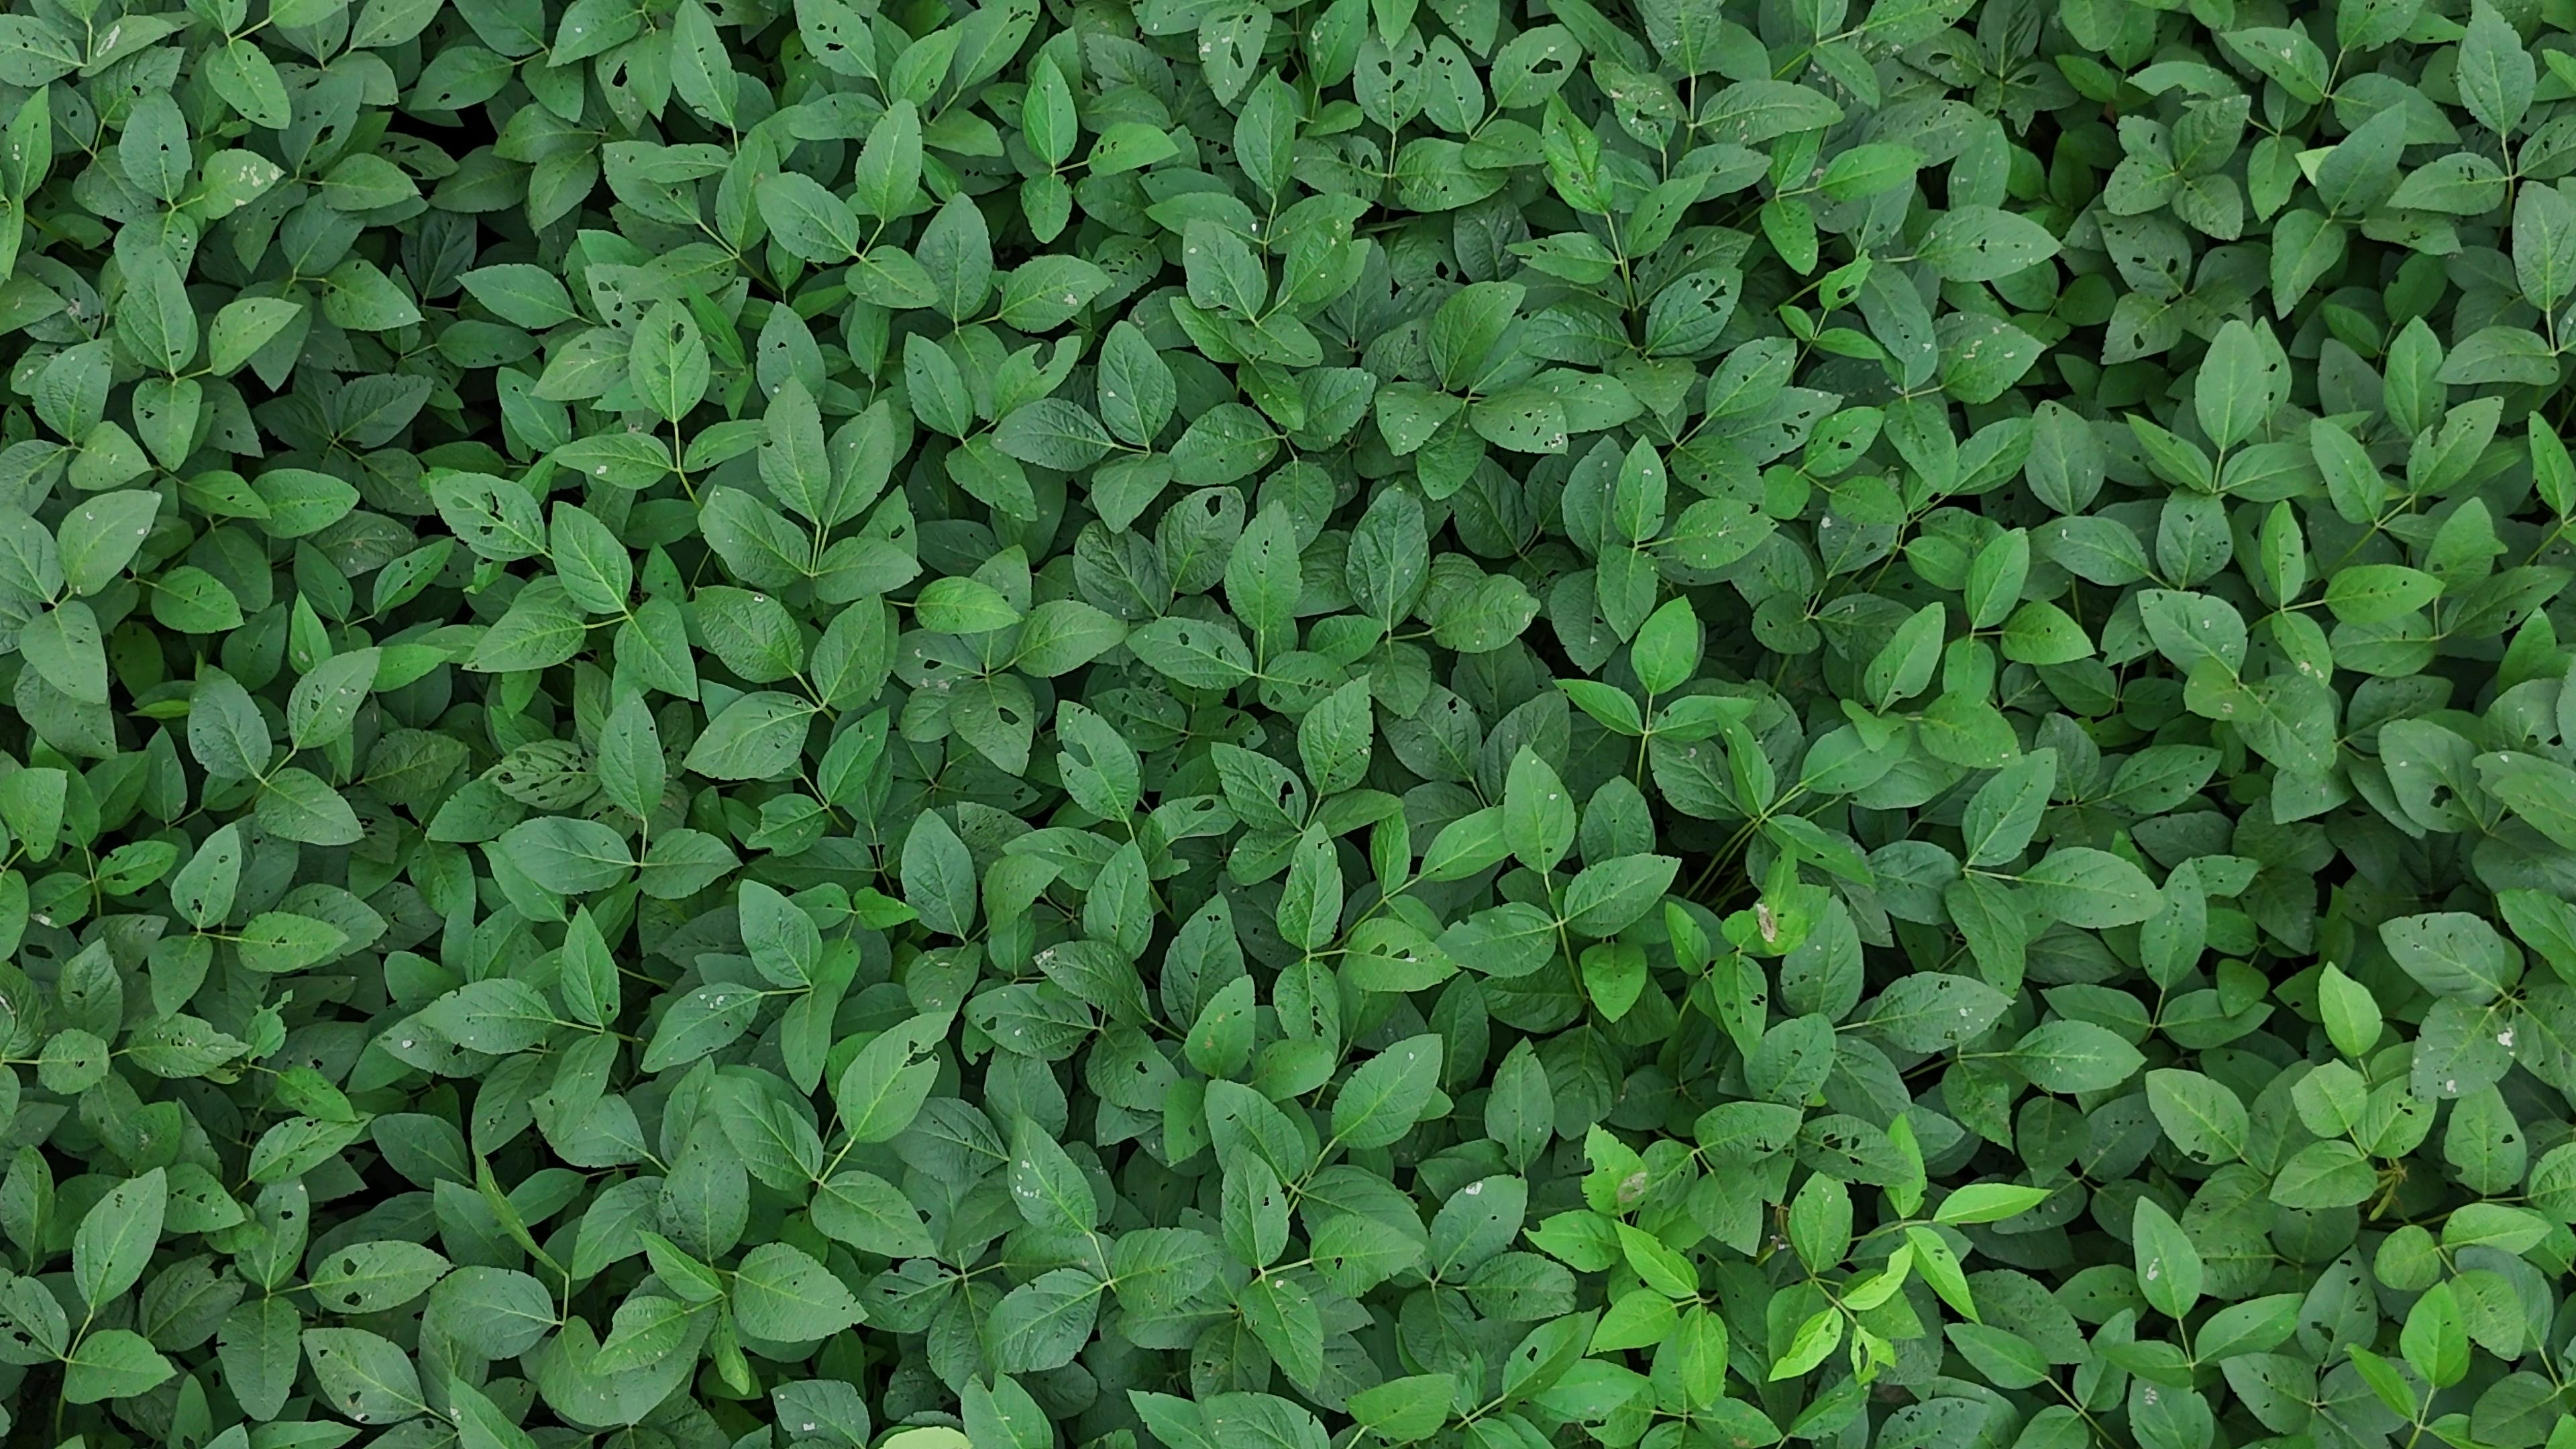
Label: Semilooper_Pest